Mr. Kaplan

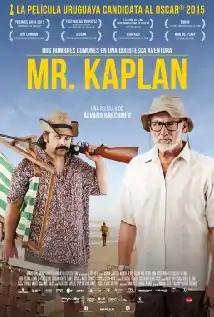
Film poster

Mr. Kaplan is a 2014 Uruguayan comedy-drama film directed by Álvaro Brechner. It was selected as the Uruguayan entry for the Best Foreign Language Film at the 87th Academy Awards, but was not nominated.